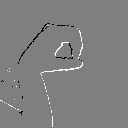
ASL letter: o